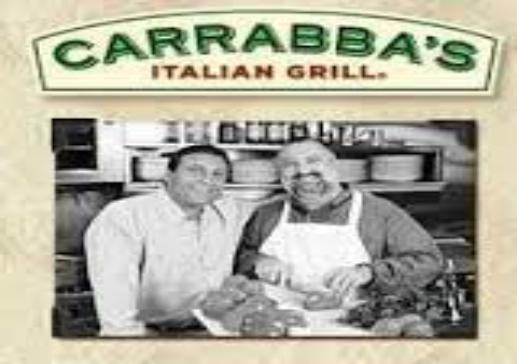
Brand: Carrabba's Italian Grill
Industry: Food